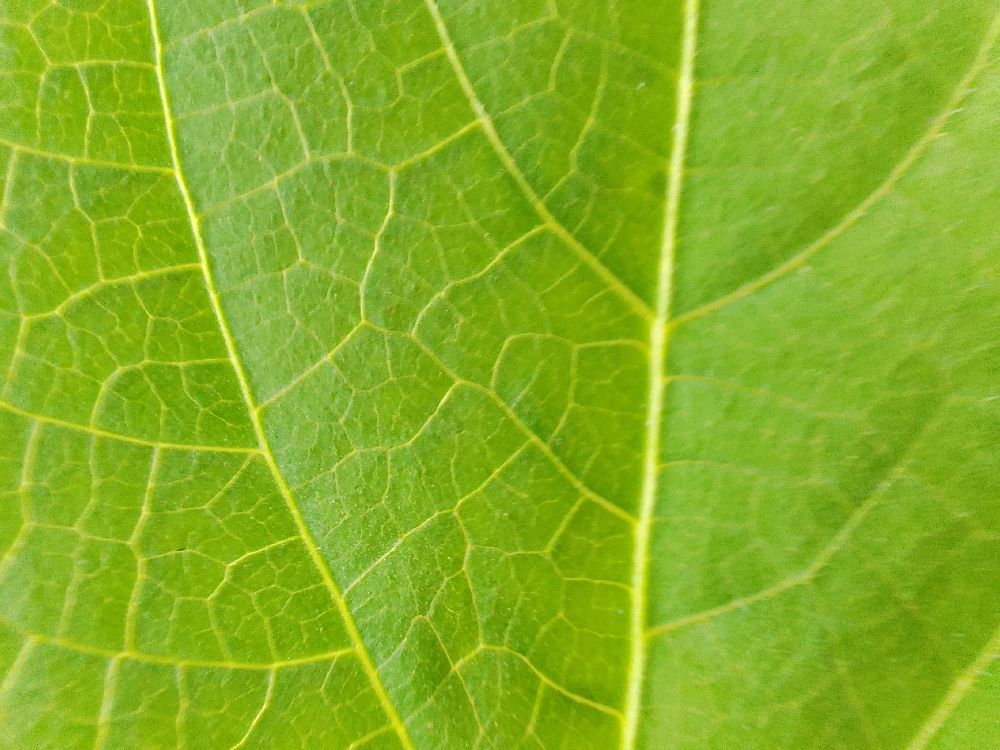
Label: healthy